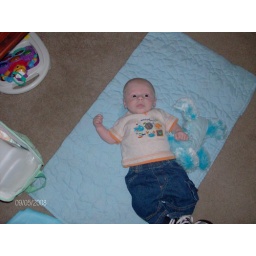
why does this blue animal keep showing up in my photos